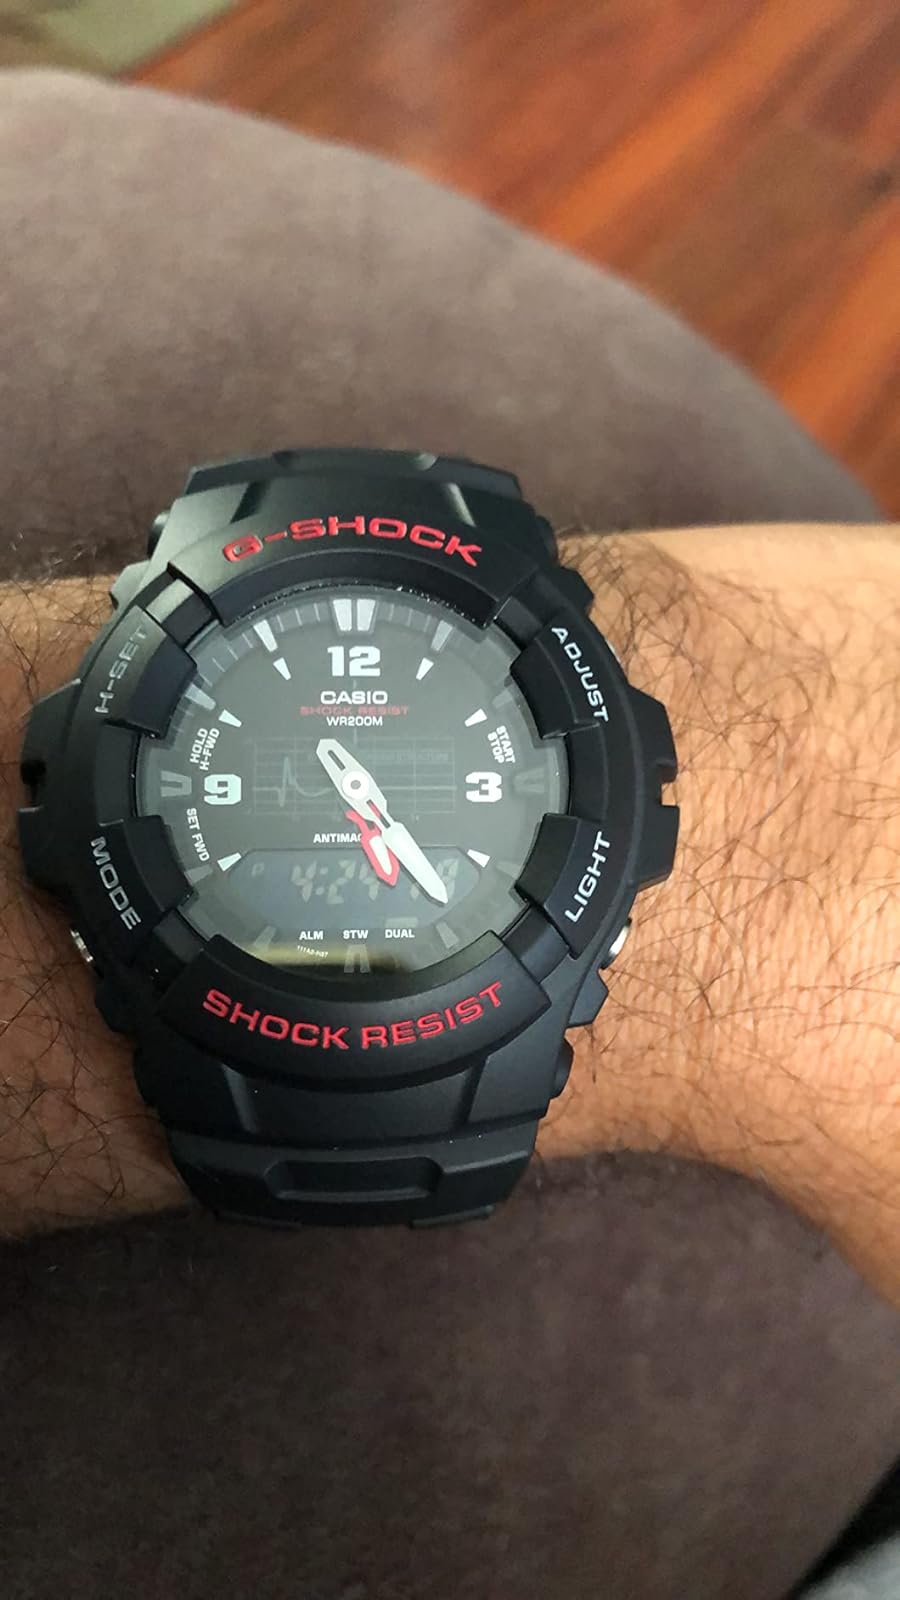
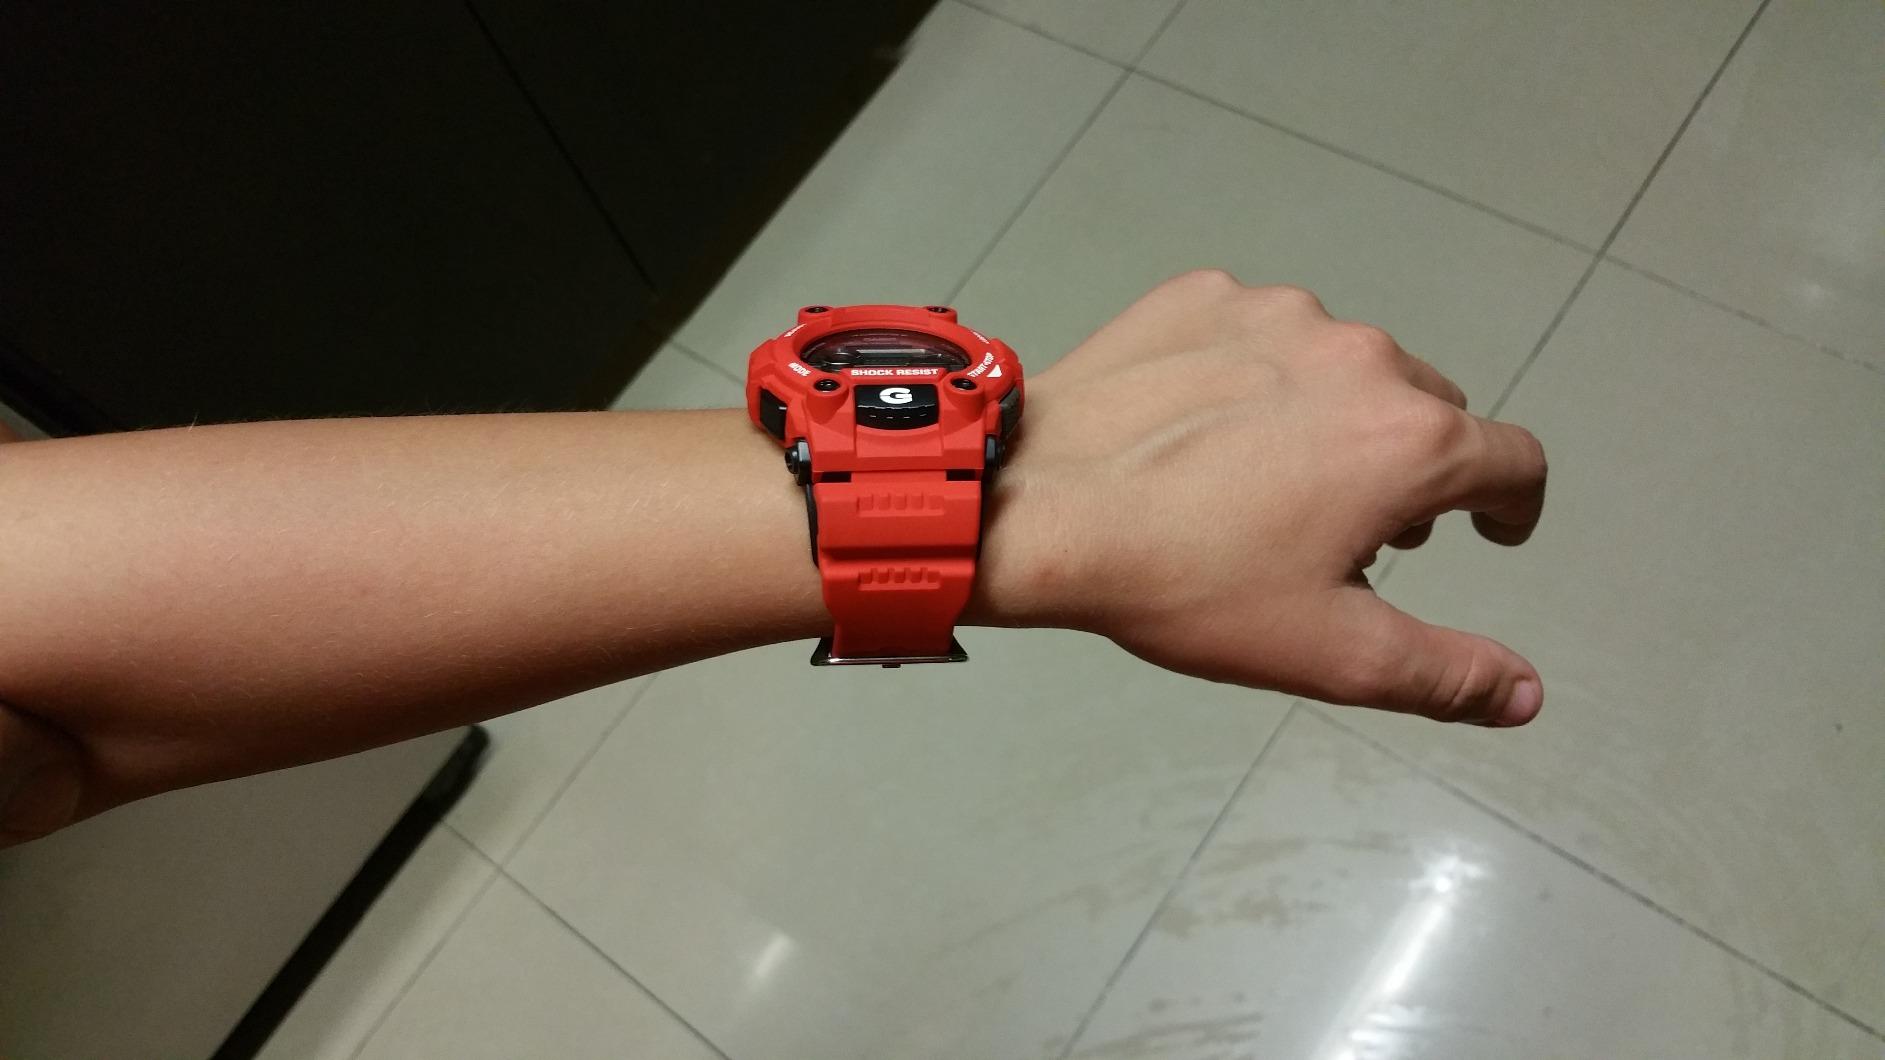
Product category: accessories_watch
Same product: no